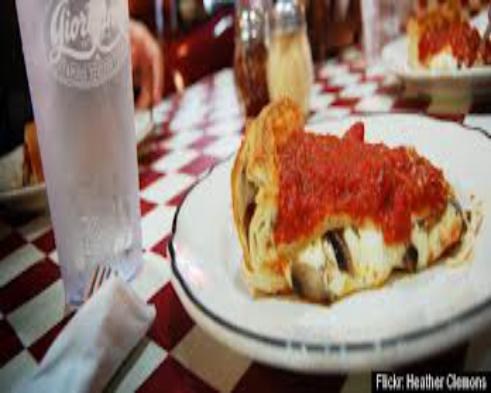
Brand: Giordano's Pizzeria
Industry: Food